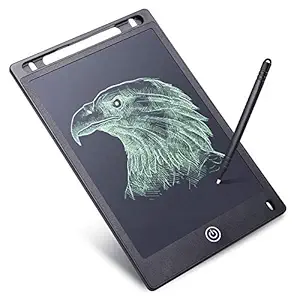
Storio Kids Toys LCD Writing Tablet 8.5Inch E-Note Pad Best Birthday Gift for Girls Boys
Category: Computers&Accessories
Price: 217 (list price: 237)
Rating: 3.8 (7,354 ratings)
About this product: Toys and Games Portable Ruff Pad E-Writer, 8.5 inch LCD Display|One-touch Erase Button : Tablet displays your notes until you erase them with the touch of a button.One-touch button erases notes instantly.|Pressure-sensitive screen lets you create thick and thin lines. Durable case and recessed screen are safe for school, travel and home use.|Tablet displays your notes until you erase them with the touch of a button, One-touch button erases notes instantly.|Best Birthday Gift For Kids. Color may vary as per Availability